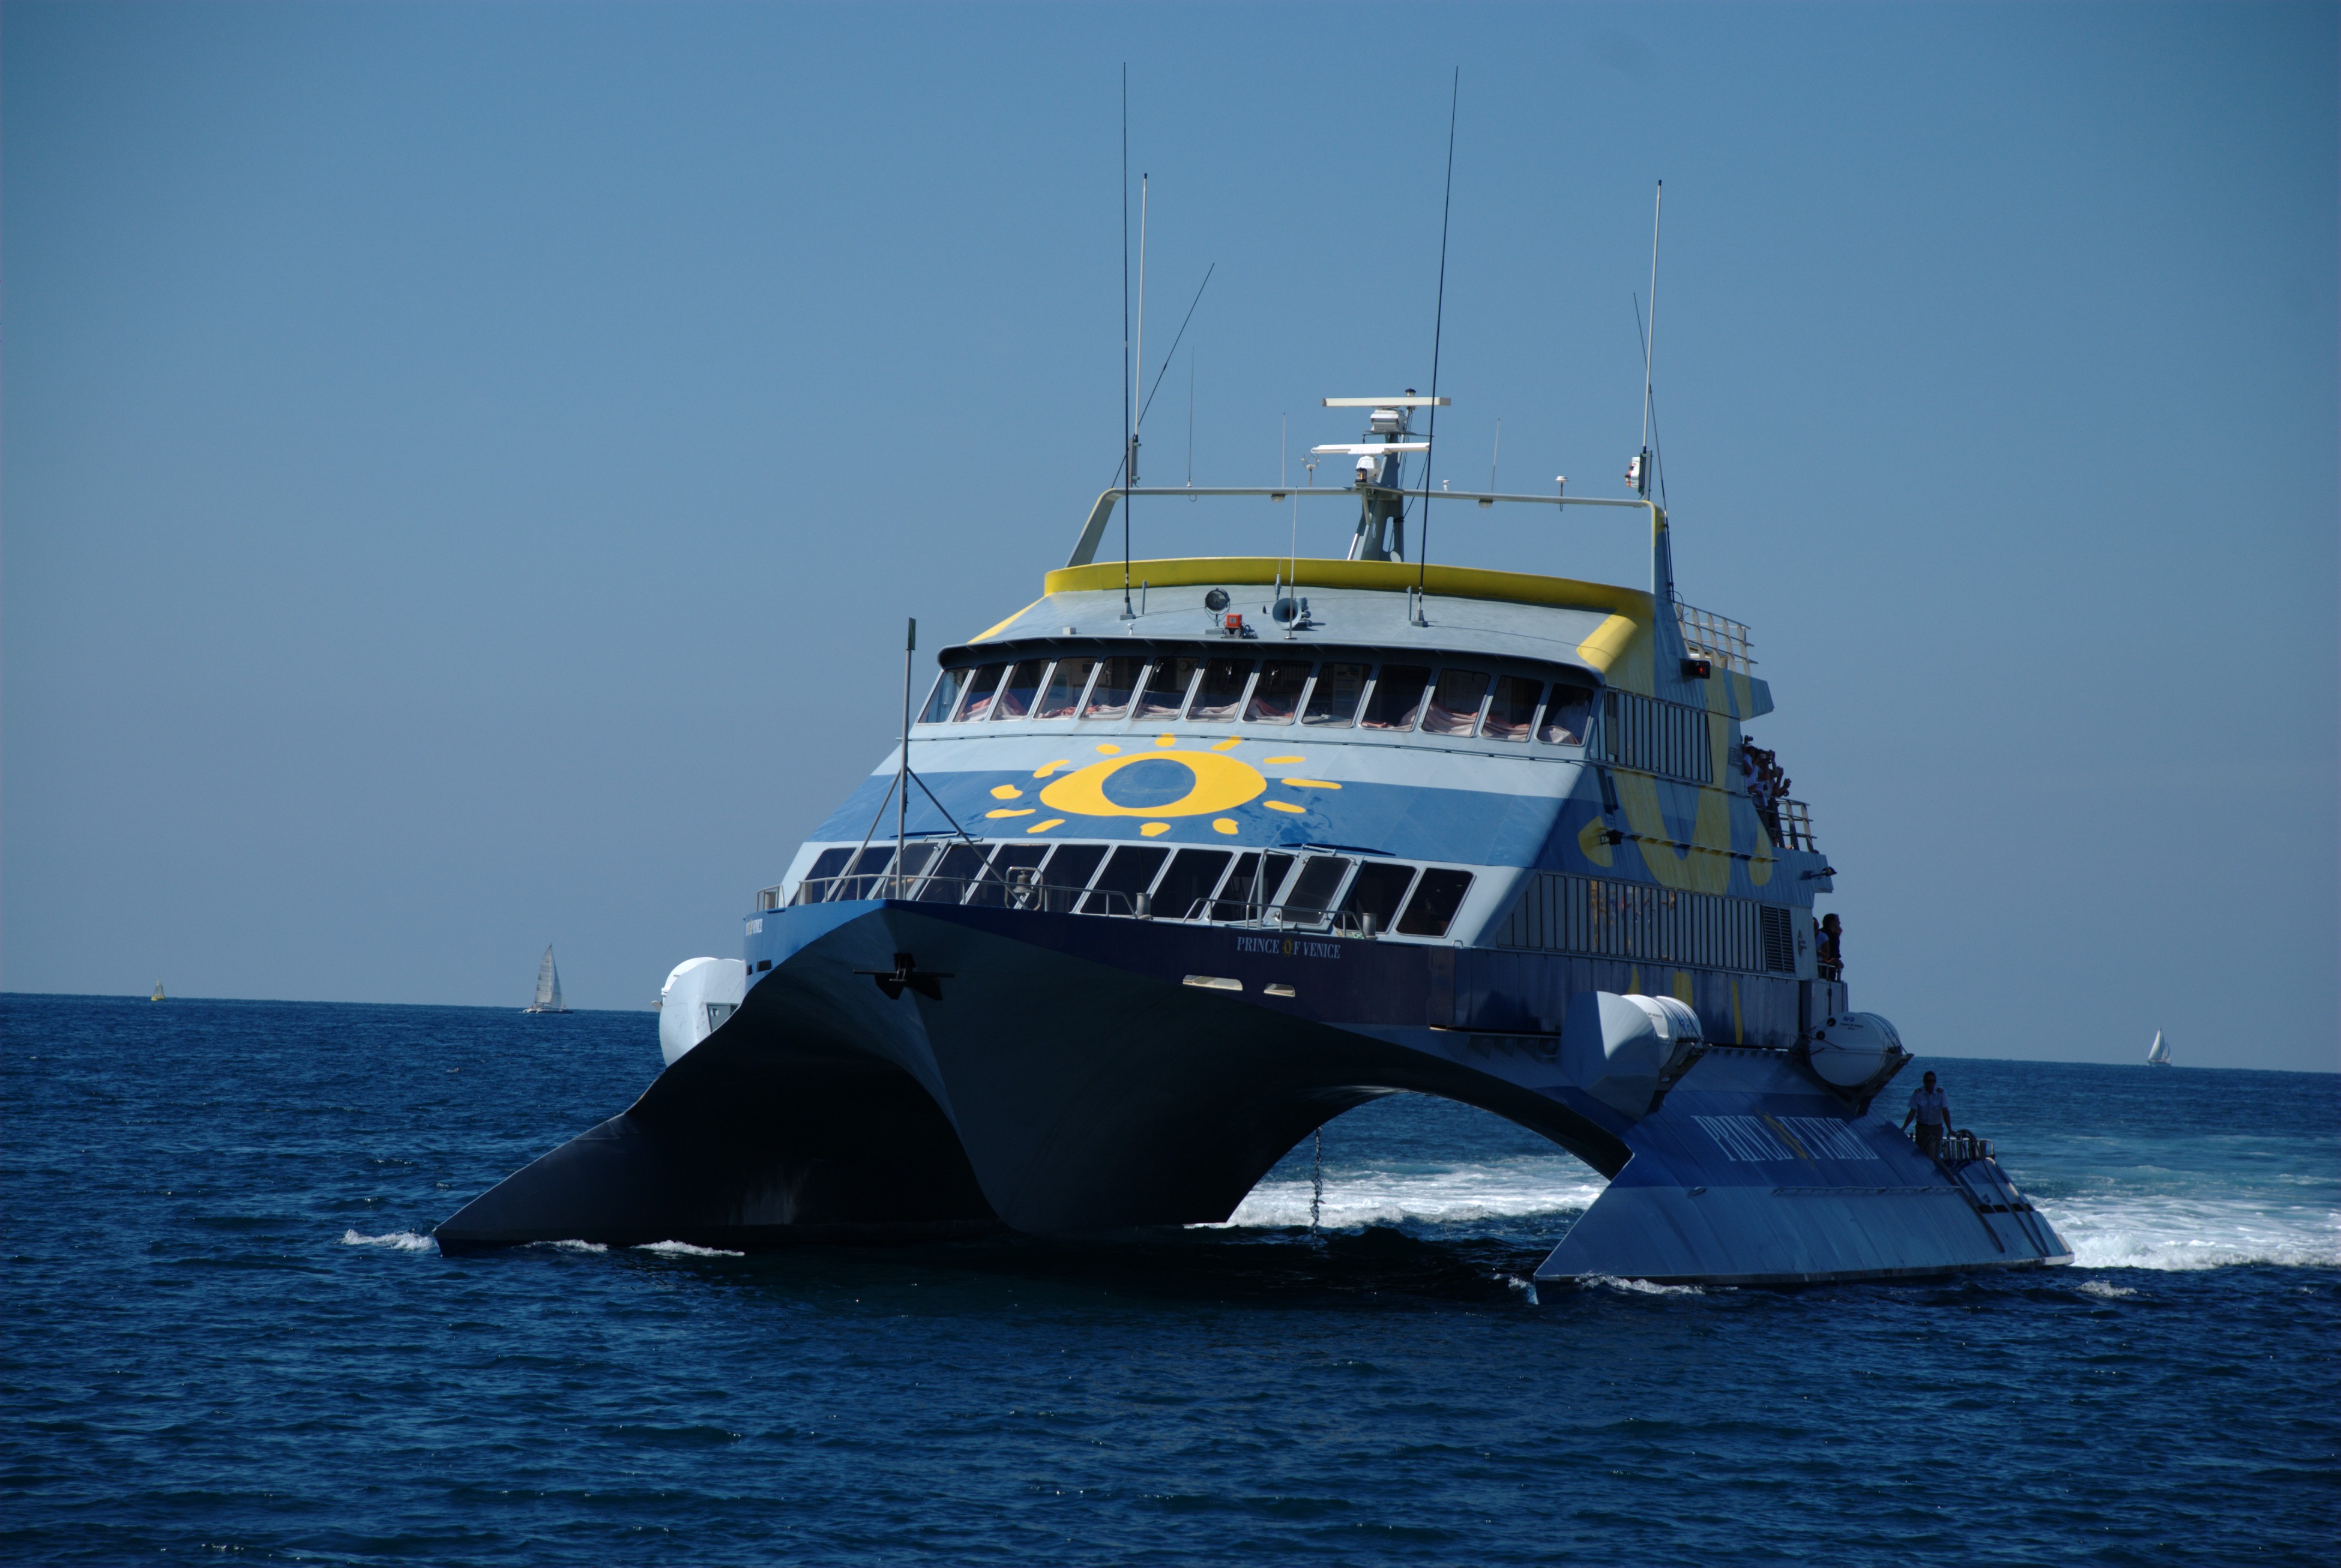
sea, boat, ship, vehicle, nikon, ferry, channel, d80, watercraft, adriatic, nikond80, jadran, fishing vessel, passenger ship, patrol boat